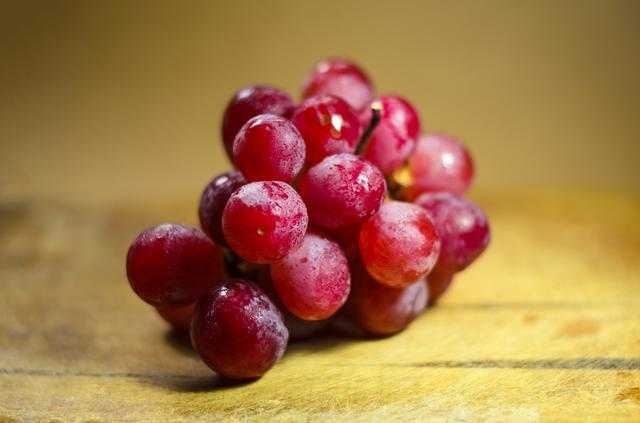
Label: Grapes